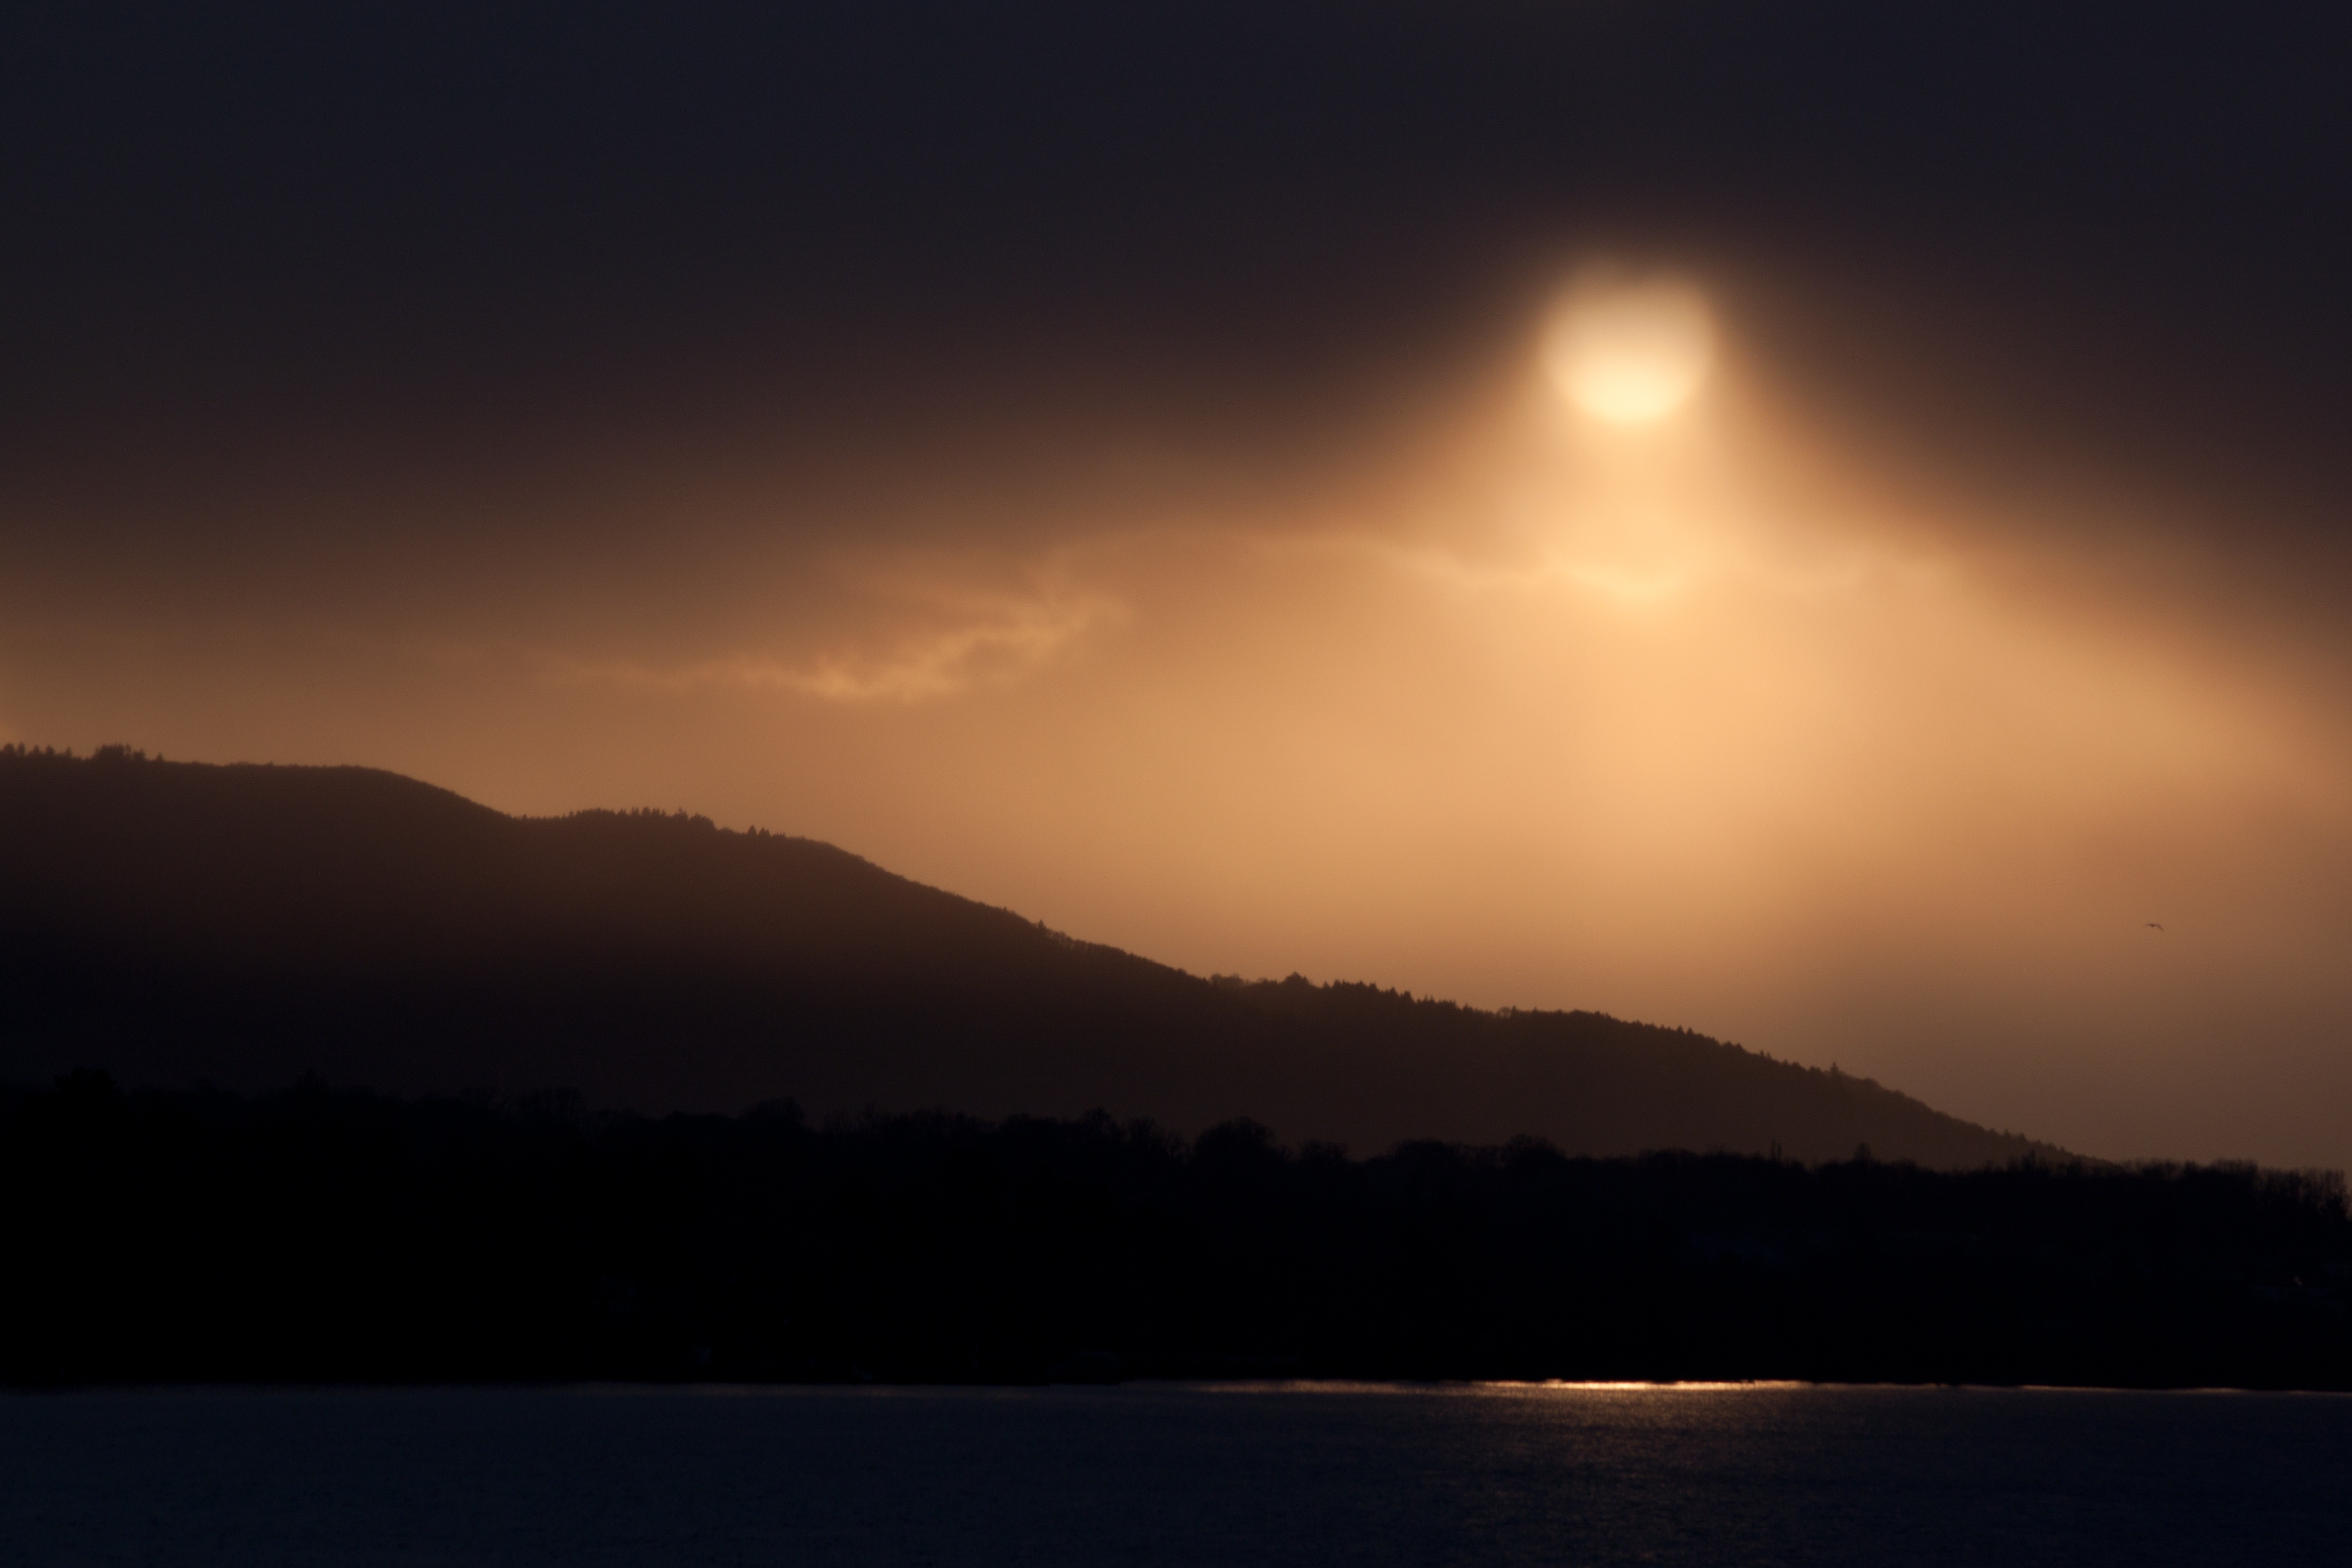
landscape, horizon, mountain, light, cloud, sun, fog, sunrise, sunset, mist, night, sunlight, morning, dawn, atmosphere, dusk, evening, twilight, reflection, darkness, moon, moonlight, loch, afterglow, astronomical object, atmospheric phenomenon